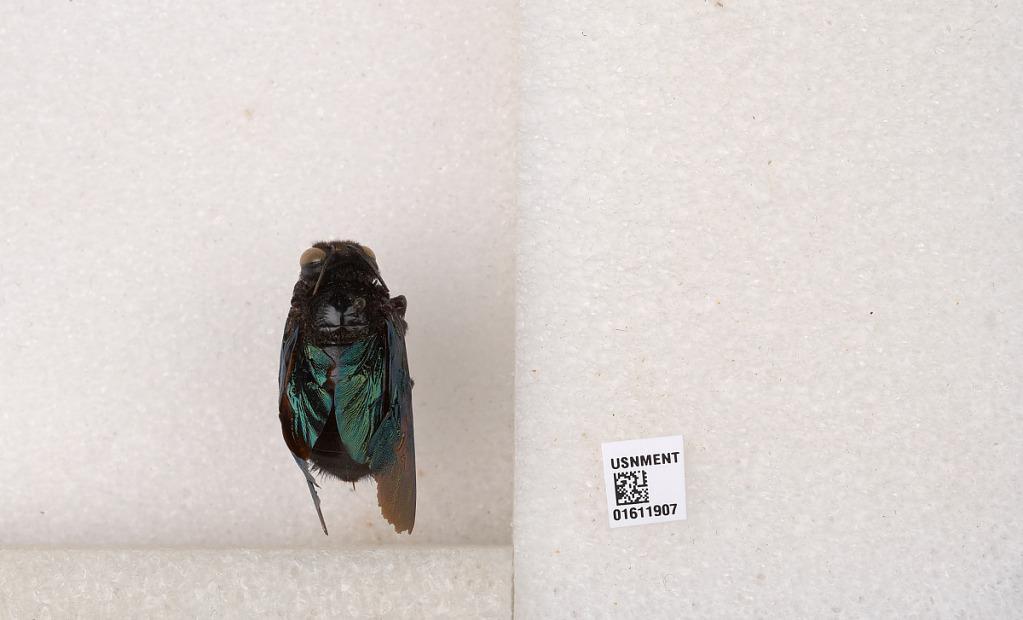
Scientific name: Xylocopa (Neoxylocopa) sp.
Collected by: Baker